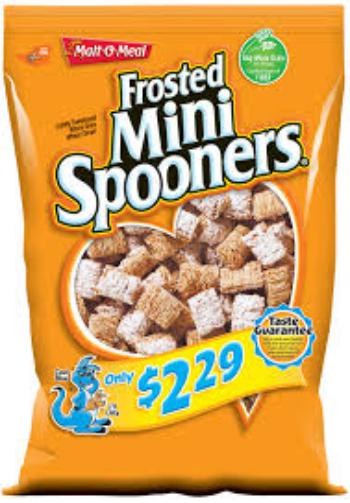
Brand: Frosted Mini Spooners
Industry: Food